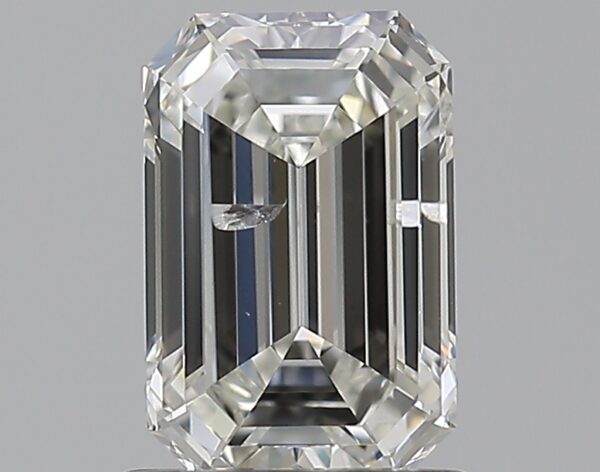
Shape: emerald
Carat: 1.02
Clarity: SI2
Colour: H
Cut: EX
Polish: EX
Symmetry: EX
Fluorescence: N
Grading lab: IGI
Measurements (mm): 7.25 x 4.76 x 3.14